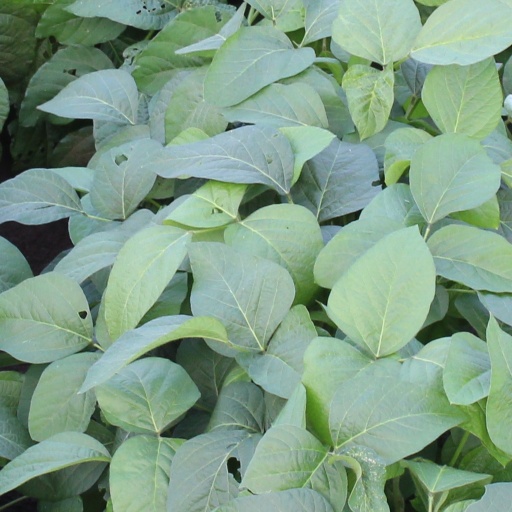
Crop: soybean